Pra Jiad

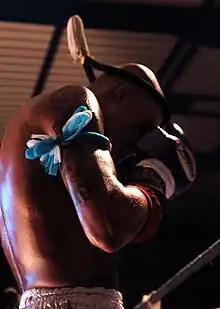
Pra Jiad

Pra Jiad is a type of armband worn by Muay Thai athletes. In the past, their use was to give confidence and luck to the athletes, and was usually made by the fighter's close family member (mother, father, etc.). Some fighters wear one Pra Jiad, some wear two. Some schools also use color-coded Pra Jiads to show rank, similar to belts in karate. Today, some gyms will give Pra Jiad to their athletes to boost their confidence.